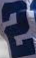
Number: 2